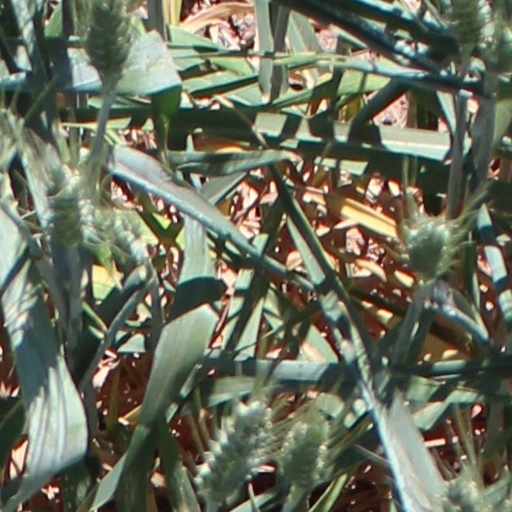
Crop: wheat